ERICH2

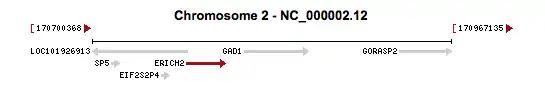
ERICH2 gene location as depicted by the National Center for Biotechnology Information (NCBI).

ERICH2 is located on human Chromosome 2, at 2q31.1. It contains 10 distinct exons. The gene itself is 28,930 base pairs long and is flanked by the EIF2S2P4 and GAD1 genes. There are no known paralogs of the ERICH2 gene.